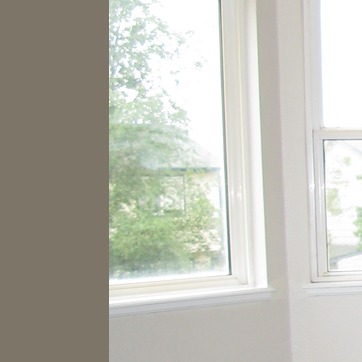
Material: glass